Promises in Death

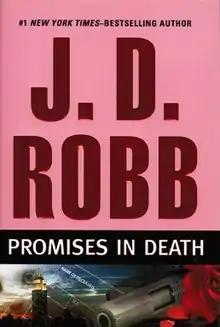
First edition (h/b)

Promises in Death (2009) is a novel by J. D. Robb, a pseudonym for American writer Nora Roberts. It is the 28th novel in the In Death series.